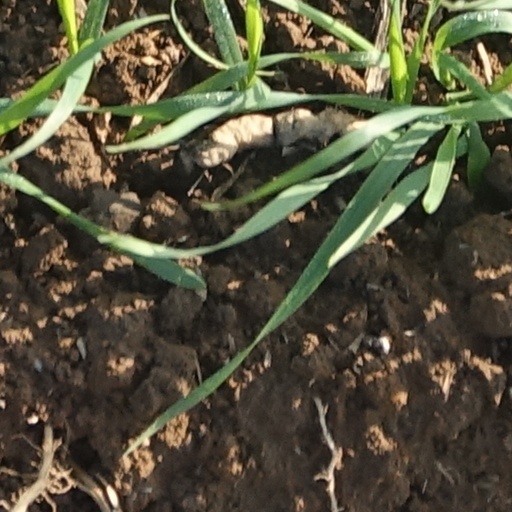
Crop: wheat